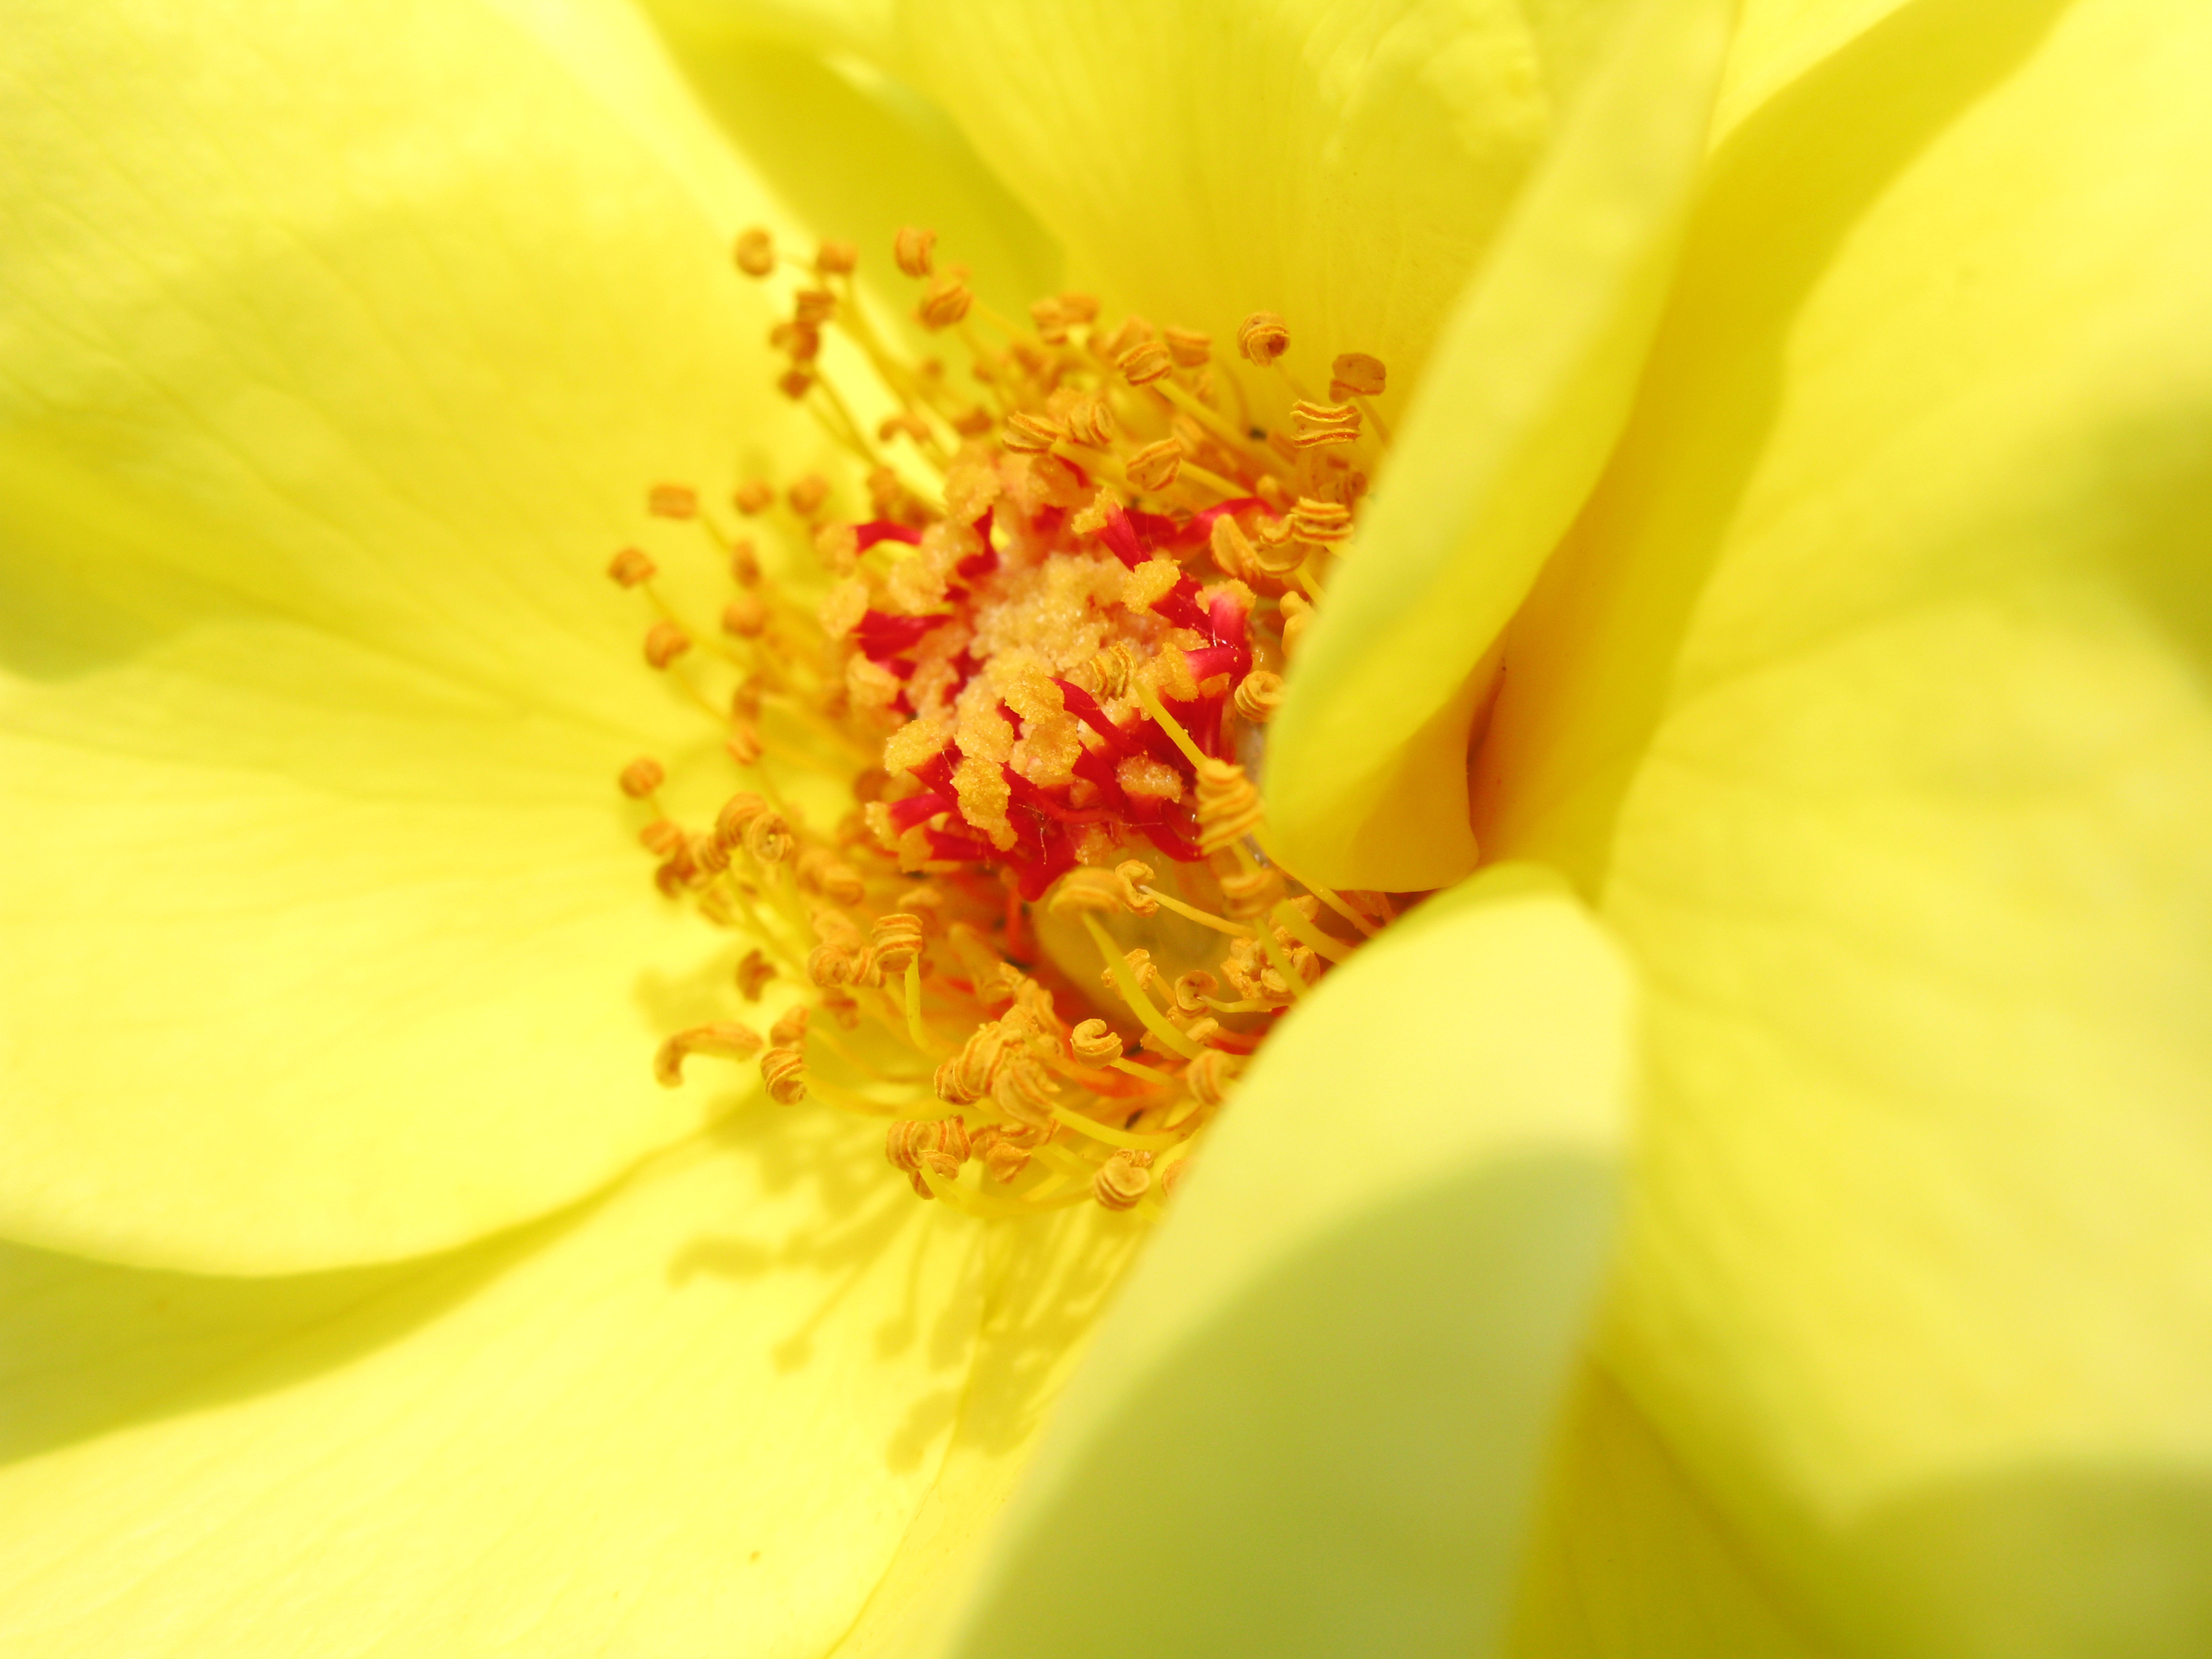
blossom, plant, photography, sunlight, leaf, flower, petal, rose, pollen, high, produce, botany, yellow, flora, wildflower, close up, hires, nectar, flowerpicturesnolimits, hi, res, g7, themacrogroup, macro photography, flowering plant, land plant